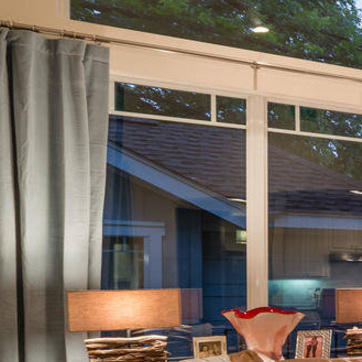
Material: glass